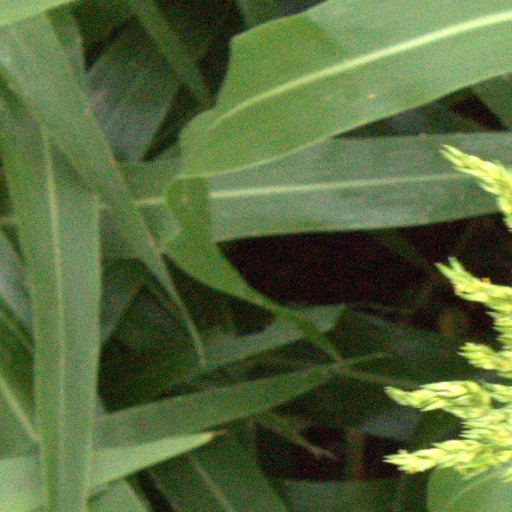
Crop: sorghum